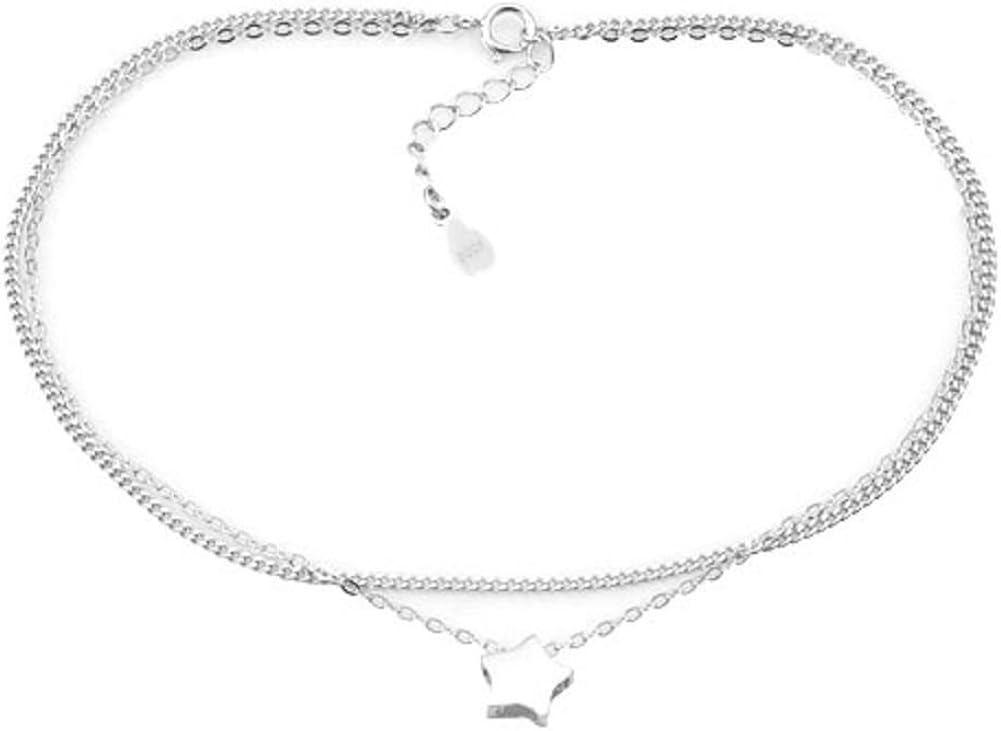
DemiJewelry Sterling Silver Ankle Bracelets Sexy Beach Chain Anklet for Girls
Category: AMAZON FASHION
DemiJewelry Anklets are meant to mark special moments in life. Charmed bracelets are a symbol of fashion, ideal as a gift to yourself or loved one. These Happy Birthday charms are with Jan-Dec, which are compatible with Bracelets!We have an amazing range of beads in a variety of designs and materials including beads, glass beads, beads, heart beads, heart shaped beads, charm beads, friends beads, enamel beads, animal beads, and European beads. You are sure to find the similar charm that you are looking for.DemiJewelry launches new products monthly ! So welcome to DemiJewelry Store, and you will find the best surprise!!!
Features: Metal: 925 Sterling Silver | The Length is about 9 Inch Chain+1 inch Adjustable Chain | Chain Anklet Ankle Bracelet For Women/Girls | It is a good gift for your lover,family,friend. | Money-back Satisfaction Guarantee, and if you have any question, please be free to contact us !